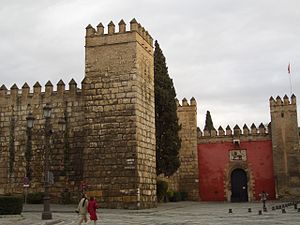
Sevilla Palads
Sevilla Palads
Sevilla Palads er et kongeligt palads i Sevilla i Andalusien i det sydlige Spanien og er oprindeligt et maurisk fort. Byggeriet påbegyndtes i 1181 og fortsatte i over 500 år, hovedsagelig i Mudéjarstil, men også i renaissancestil. Dens haver er en blanding af mauriske, andalusiske, og kristne traditioner.